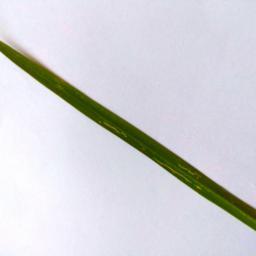
Label: Rice___Leaf_Blast